Silwan

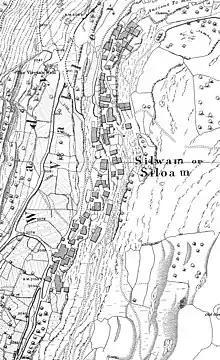
Silwan in the 1865 Ordnance Survey of Jerusalem

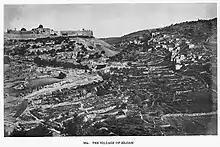
View of Silwan from the south, ca. 1864

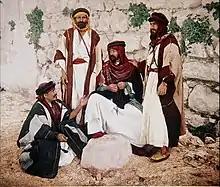
Men from Silwan, by Maison Bonfils, ca. 1890

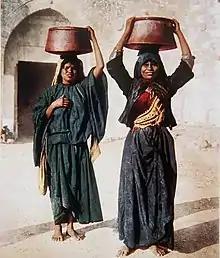
Women from Silwan, carrying containers filled with labneh, by Bonfils, ca. 1890

In 1596, Ayn Silwan appeared in Ottoman tax registers as being in the "Nahiya" of Quds of the "Liwa" of Quds, with a population of 60 households, all Muslim. They paid a total of 35,500 akçe in taxes, and all of the revenues went to a Waqf.